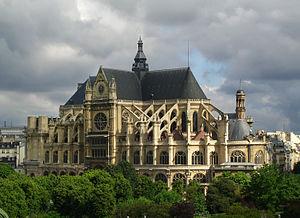
L'architecture gothique est un style architectural d'origine française qui s'est développé à partir de la seconde partie du Moyen Âge en Europe occidentale. Elle apparaît en Île-de-France et en Haute-Picardie au XIIᵉ siècle. Elle se diffuse rapidement au nord puis au sud de la Loire et en Europe jusqu'au milieu du XVIᵉ siècle et même jusqu'au XVIIᵉ siècle dans certains pays. L'esthétique gothique et ses techniques se perpétuent dans l'architecture française au-delà du XVIᵉ siècle, en pleine période classique, dans certains détails et modes de constructions. Enfin, un véritable renouveau apparaît avec la vague de l'historicisme du XIXᵉ siècle jusqu'au début du XXᵉ siècle. Le style a alors été qualifié de néo-gothique.
Le Congrès pour la restauration du plain-chant et de la musique d'Église est une conférence tenue à Paris, du 27 novembre au 1ᵉʳ décembre 1860, par des religieux et des musicologues soutenant la restauration de la liturgie ancienne et du chant grégorien. Il s'agit du premier congrès en faveur de ce chant, après l'évolution à partir de la Renaissance, ainsi que la tendance au gallicanisme.
L’église Saint-Eustache est une église de Paris. Elle est située 146 rue Rambuteau dans le 1ᵉʳ arrondissement au cœur du quartier des Halles.
Les registres paroissiaux et d'état civil à Paris sont les documents qui contiennent les actes permettant d'établir la filiation des personnes nées, baptisées, mariées, décédées et inhumées à Paris, dans ses limites administratives qui ont évolué au cours du temps. La capitale disposait depuis au moins le XVIᵉ siècle d’un nombre extrêmement important de registres paroissiaux, du fait de sa taille et du nombre très élevé de paroisses.